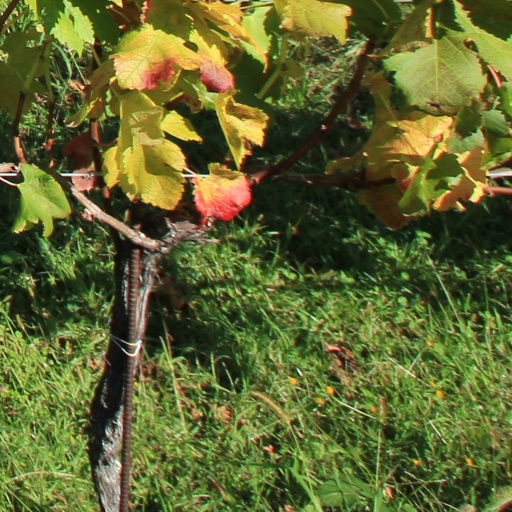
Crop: grape